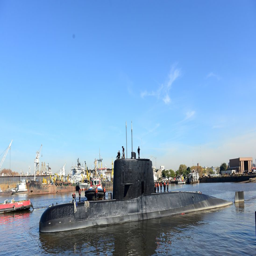
ship and crew are seen leaving the port